John Holland, 1st Duke of Exeter

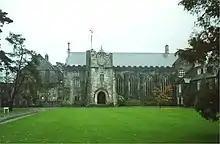
The great hall at Dartington, built by the 1st Duke of Exeter

Early in King Richard's reign, Holland was made a Knight of the Garter (1381). He was also part of the escort that accompanied the queen-to-be, Anne of Bohemia, on her trip to England.